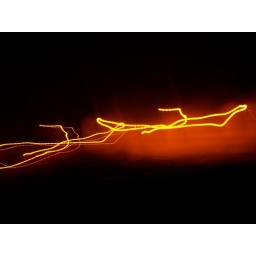
Day 159 - Light trails made by looking at the street lights near the little car park by my house :D